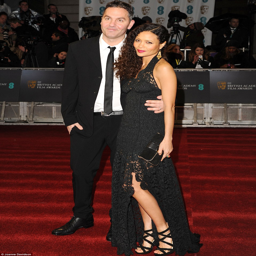
red carpet date : actor was accompanied by screenwriter on the red carpet